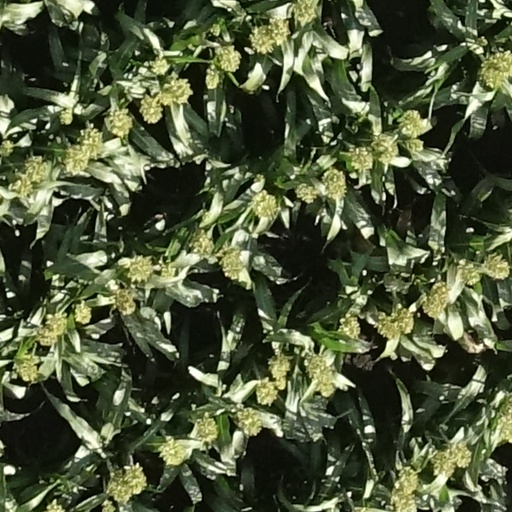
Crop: sorghum